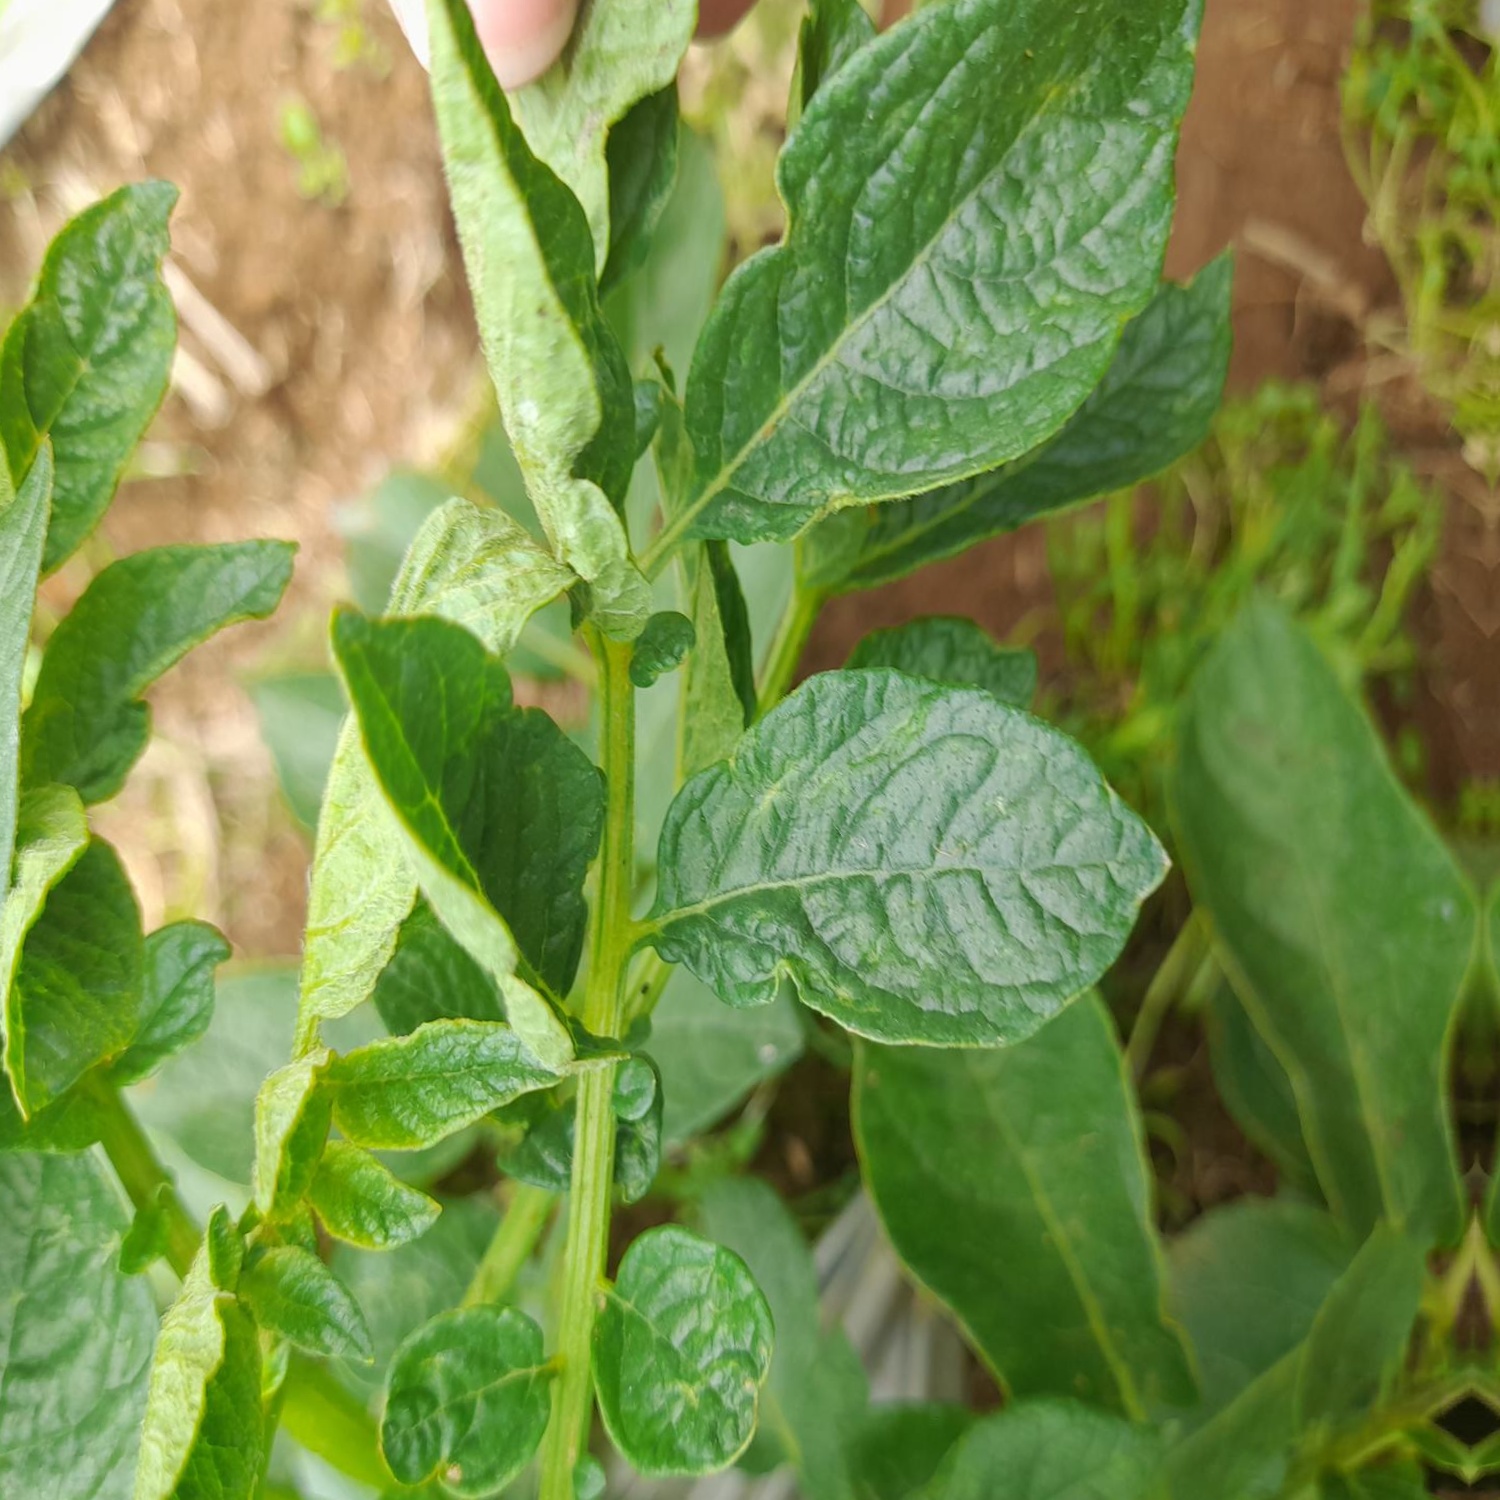
Etiqueta: Virus